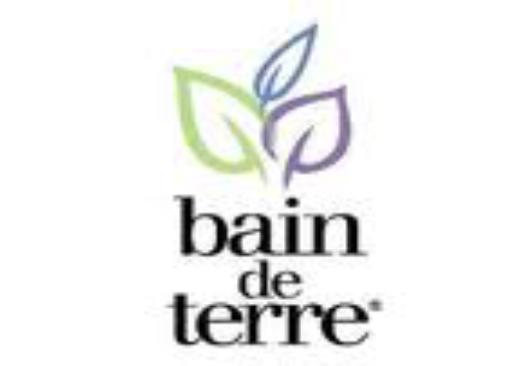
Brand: bain de terre-1
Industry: Necessities